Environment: real
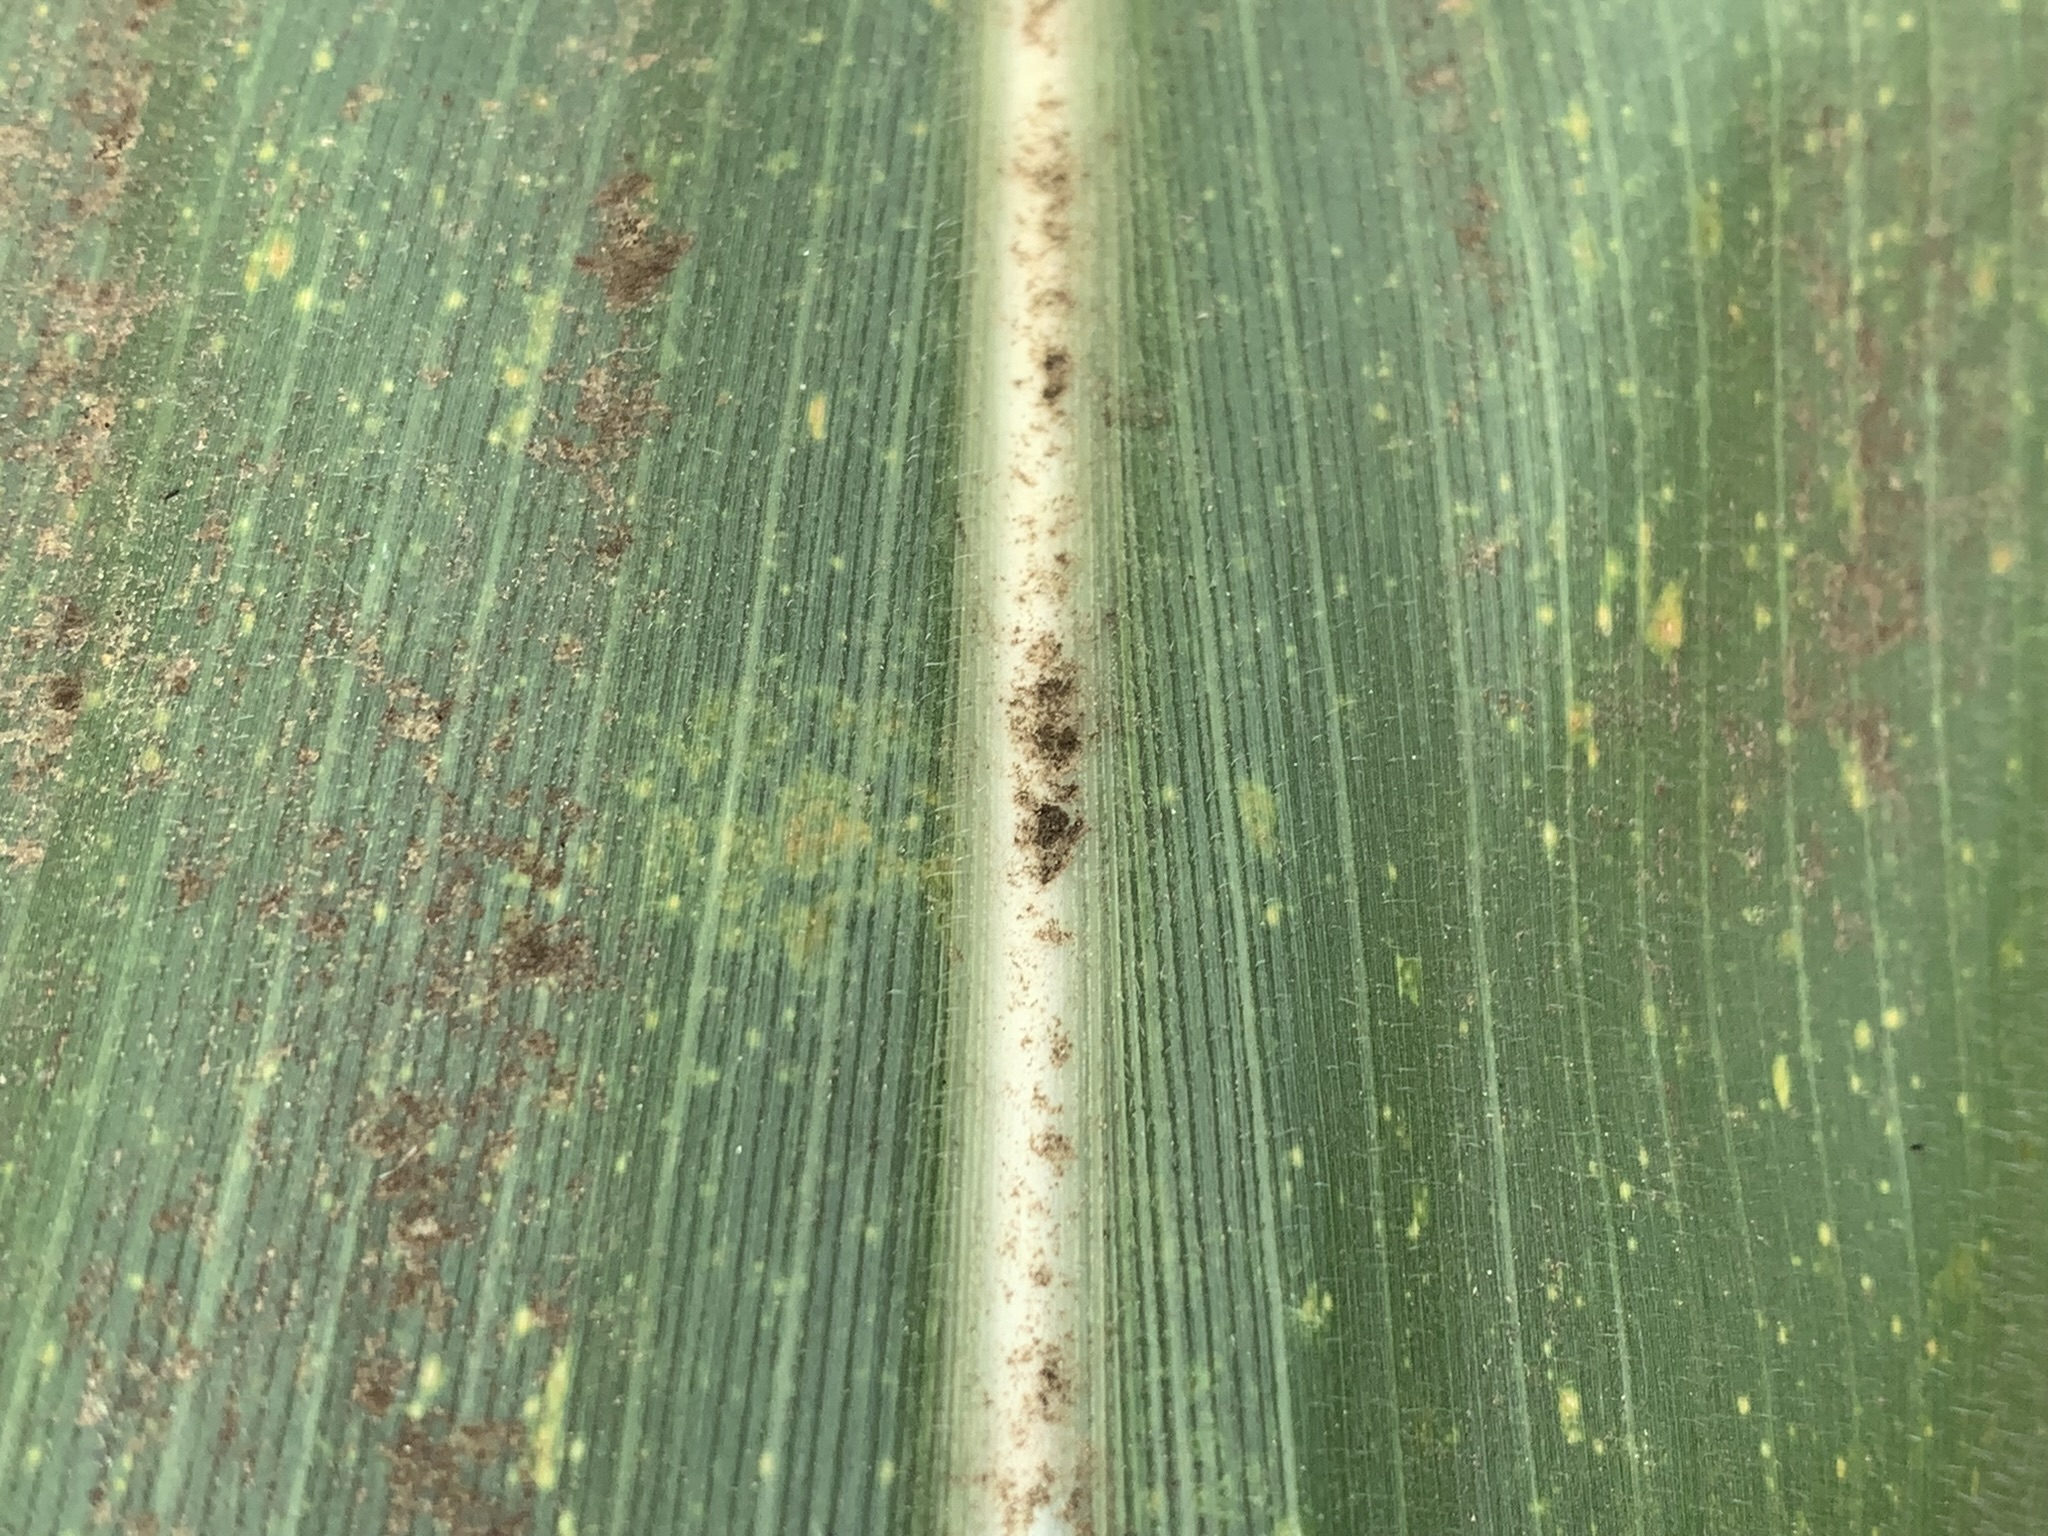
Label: lethal_necrosis